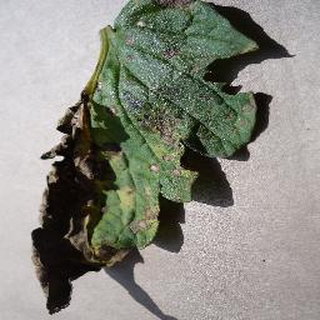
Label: tomato_early_blight